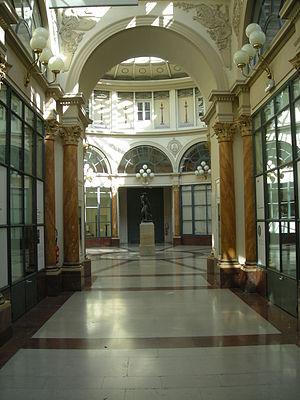
L’Institut national du patrimoine est une grande école française créée en 1990. Établissement d'enseignement supérieur du ministère de la Culture, il a pour mission le recrutement par concours et la formation initiale des conservateurs du patrimoine de l'État, de la fonction publique territoriale et de la ville de Paris ainsi que la sélection, également par concours, et la formation des restaurateurs du patrimoine habilités à travailler sur les collections publiques. La formation dans un même établissement à ces deux métiers étroitement complémentaires est une originalité unique en Europe.